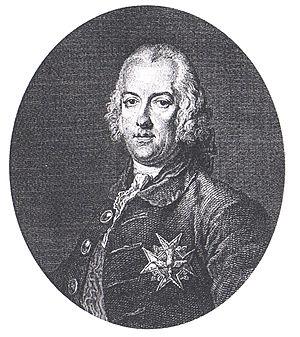
Portrait de Louis François de Bourbon (1717-1776), prince de Conti